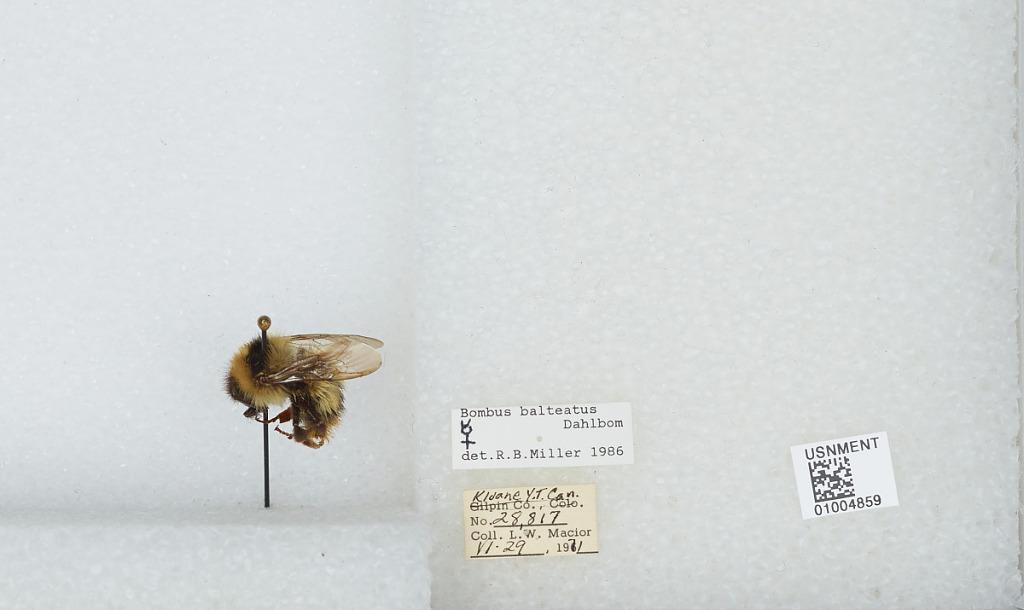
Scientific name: Bombus (Alpinobombus) balteatus Dahlbom
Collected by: L. Macior
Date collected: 1971-6-29
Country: Canada
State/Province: Yukon Territory
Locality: Kluane
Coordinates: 60.75, -139.5
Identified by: Miller, R. B.